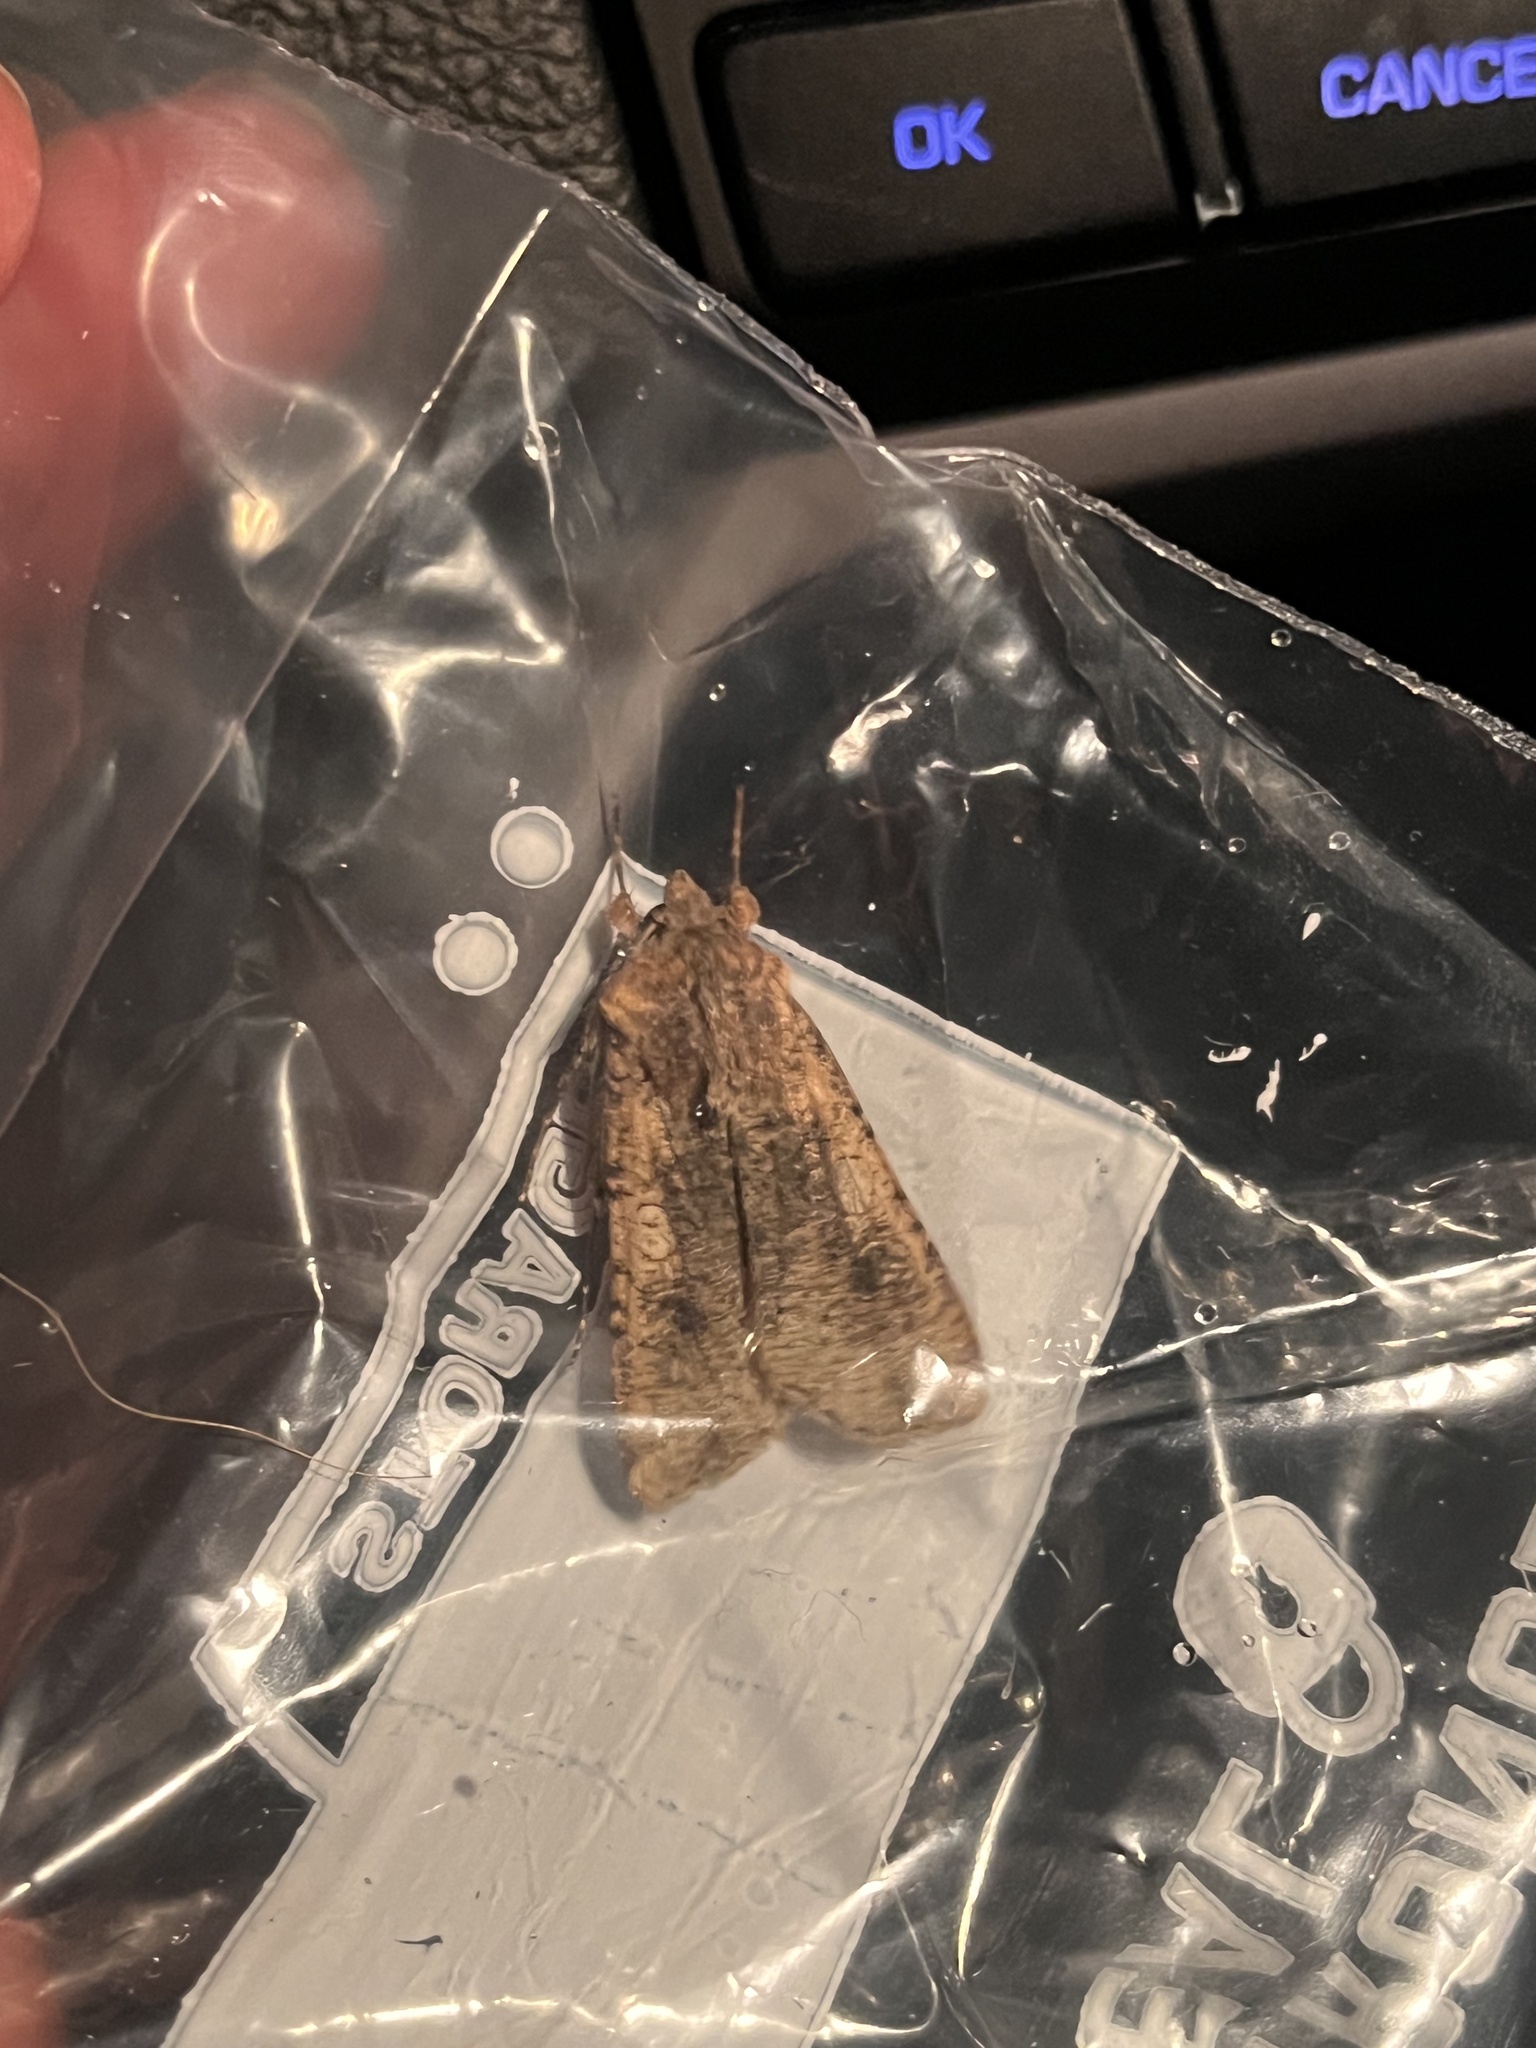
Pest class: cutworms